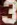
Number: 3